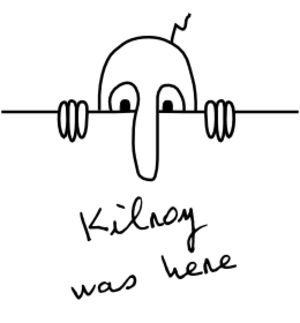
Kilroy was here
Typisk KILROY WAS HERE graffiti
"Kilroy was here er et amerikansk udtryk i popkulturen og ses ofte i graffiti. Hvor det stammer fra er uklart, men genkendelsesfaktoren for krusedullen af ""Kilroy"" der kigger over en mur er allestedsnærværende i USA.